Bruce Springsteen

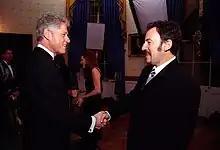
U.S. President Bill Clinton with Springsteen in December 1997

On July 19, 1988, Springsteen's concert in East Germany attracted 300,000 spectators. Journalist Erik Kirschbaum called the concert "the most important rock concert ever, anywhere" in his 2013 book "Rocking the Wall. Bruce Springsteen: The Berlin Concert That Changed the World". The concert had been conceived by the Socialist Unity Party's youth wing in an attempt to placate the youth of East Germany, who were hungry for more freedom and the popular music of the West. However, it is Kirschbaum's opinion that the success of the concert catalyzed opposition to the regime in East Germany, and helped contribute to the fall of the Berlin Wall the following year.